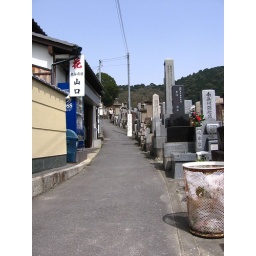
vending machine next to a flower store-stand in a giant graveyard